Palco, Kansas

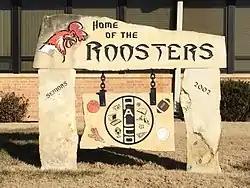
Limestone sign at Palco High School (2016)

The community is served by Palco USD 269 public school district. It has two schools: Damar Elementary School is located in Damar, Palco Jr-Sr High School is located in Palco.